Folklore of the United States

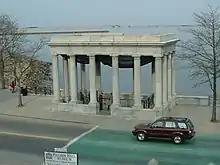
Plymouth Rock Monument designed for the Tercentenary (1920)

Plymouth Rock is the traditional site of disembarkation of William Bradford and the Mayflower Pilgrims who founded Plymouth Colony in 1620, and an important symbol in American history. There are no contemporary references to the Pilgrims' landing on a rock at Plymouth. The first written reference to the Pilgrims landing on a rock is found 121 years after they landed. The Rock, or one traditionally identified as it, has long been memorialized on the shore of Plymouth Harbor in Plymouth, Massachusetts. The holiday of Thanksgiving is said to have begun with the Pilgrims in 1621. They had come to America to escape religious persecution, but then nearly starved to death. Some friendly Native Americans, including Squanto, helped the Pilgrims survive through the first winter. The perseverance of the Pilgrims is celebrated during the annual Thanksgiving festival.